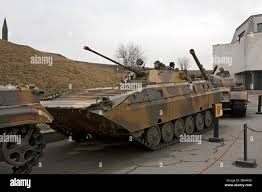
Label: BMP-2